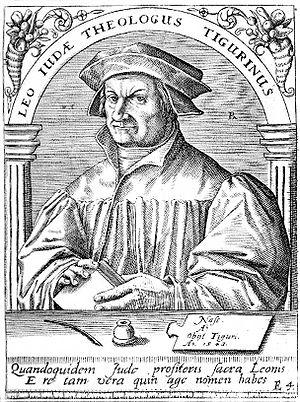
Leo Jud également appelé Léon de Juda, Leo Juda, Leo Judä, Leo Judas, Leonis Judae, Ionnes Iuda ou encore Leo Keller, né en 1482 à Guémar, en Alsace et mort le 19 juin 1542 à Zurich, était un théologien réformé. Proche de Ulrich Zwingli, il contribue à l'élaboration de la liturgie zurichoise et introduit la première formule de baptême en allemand.